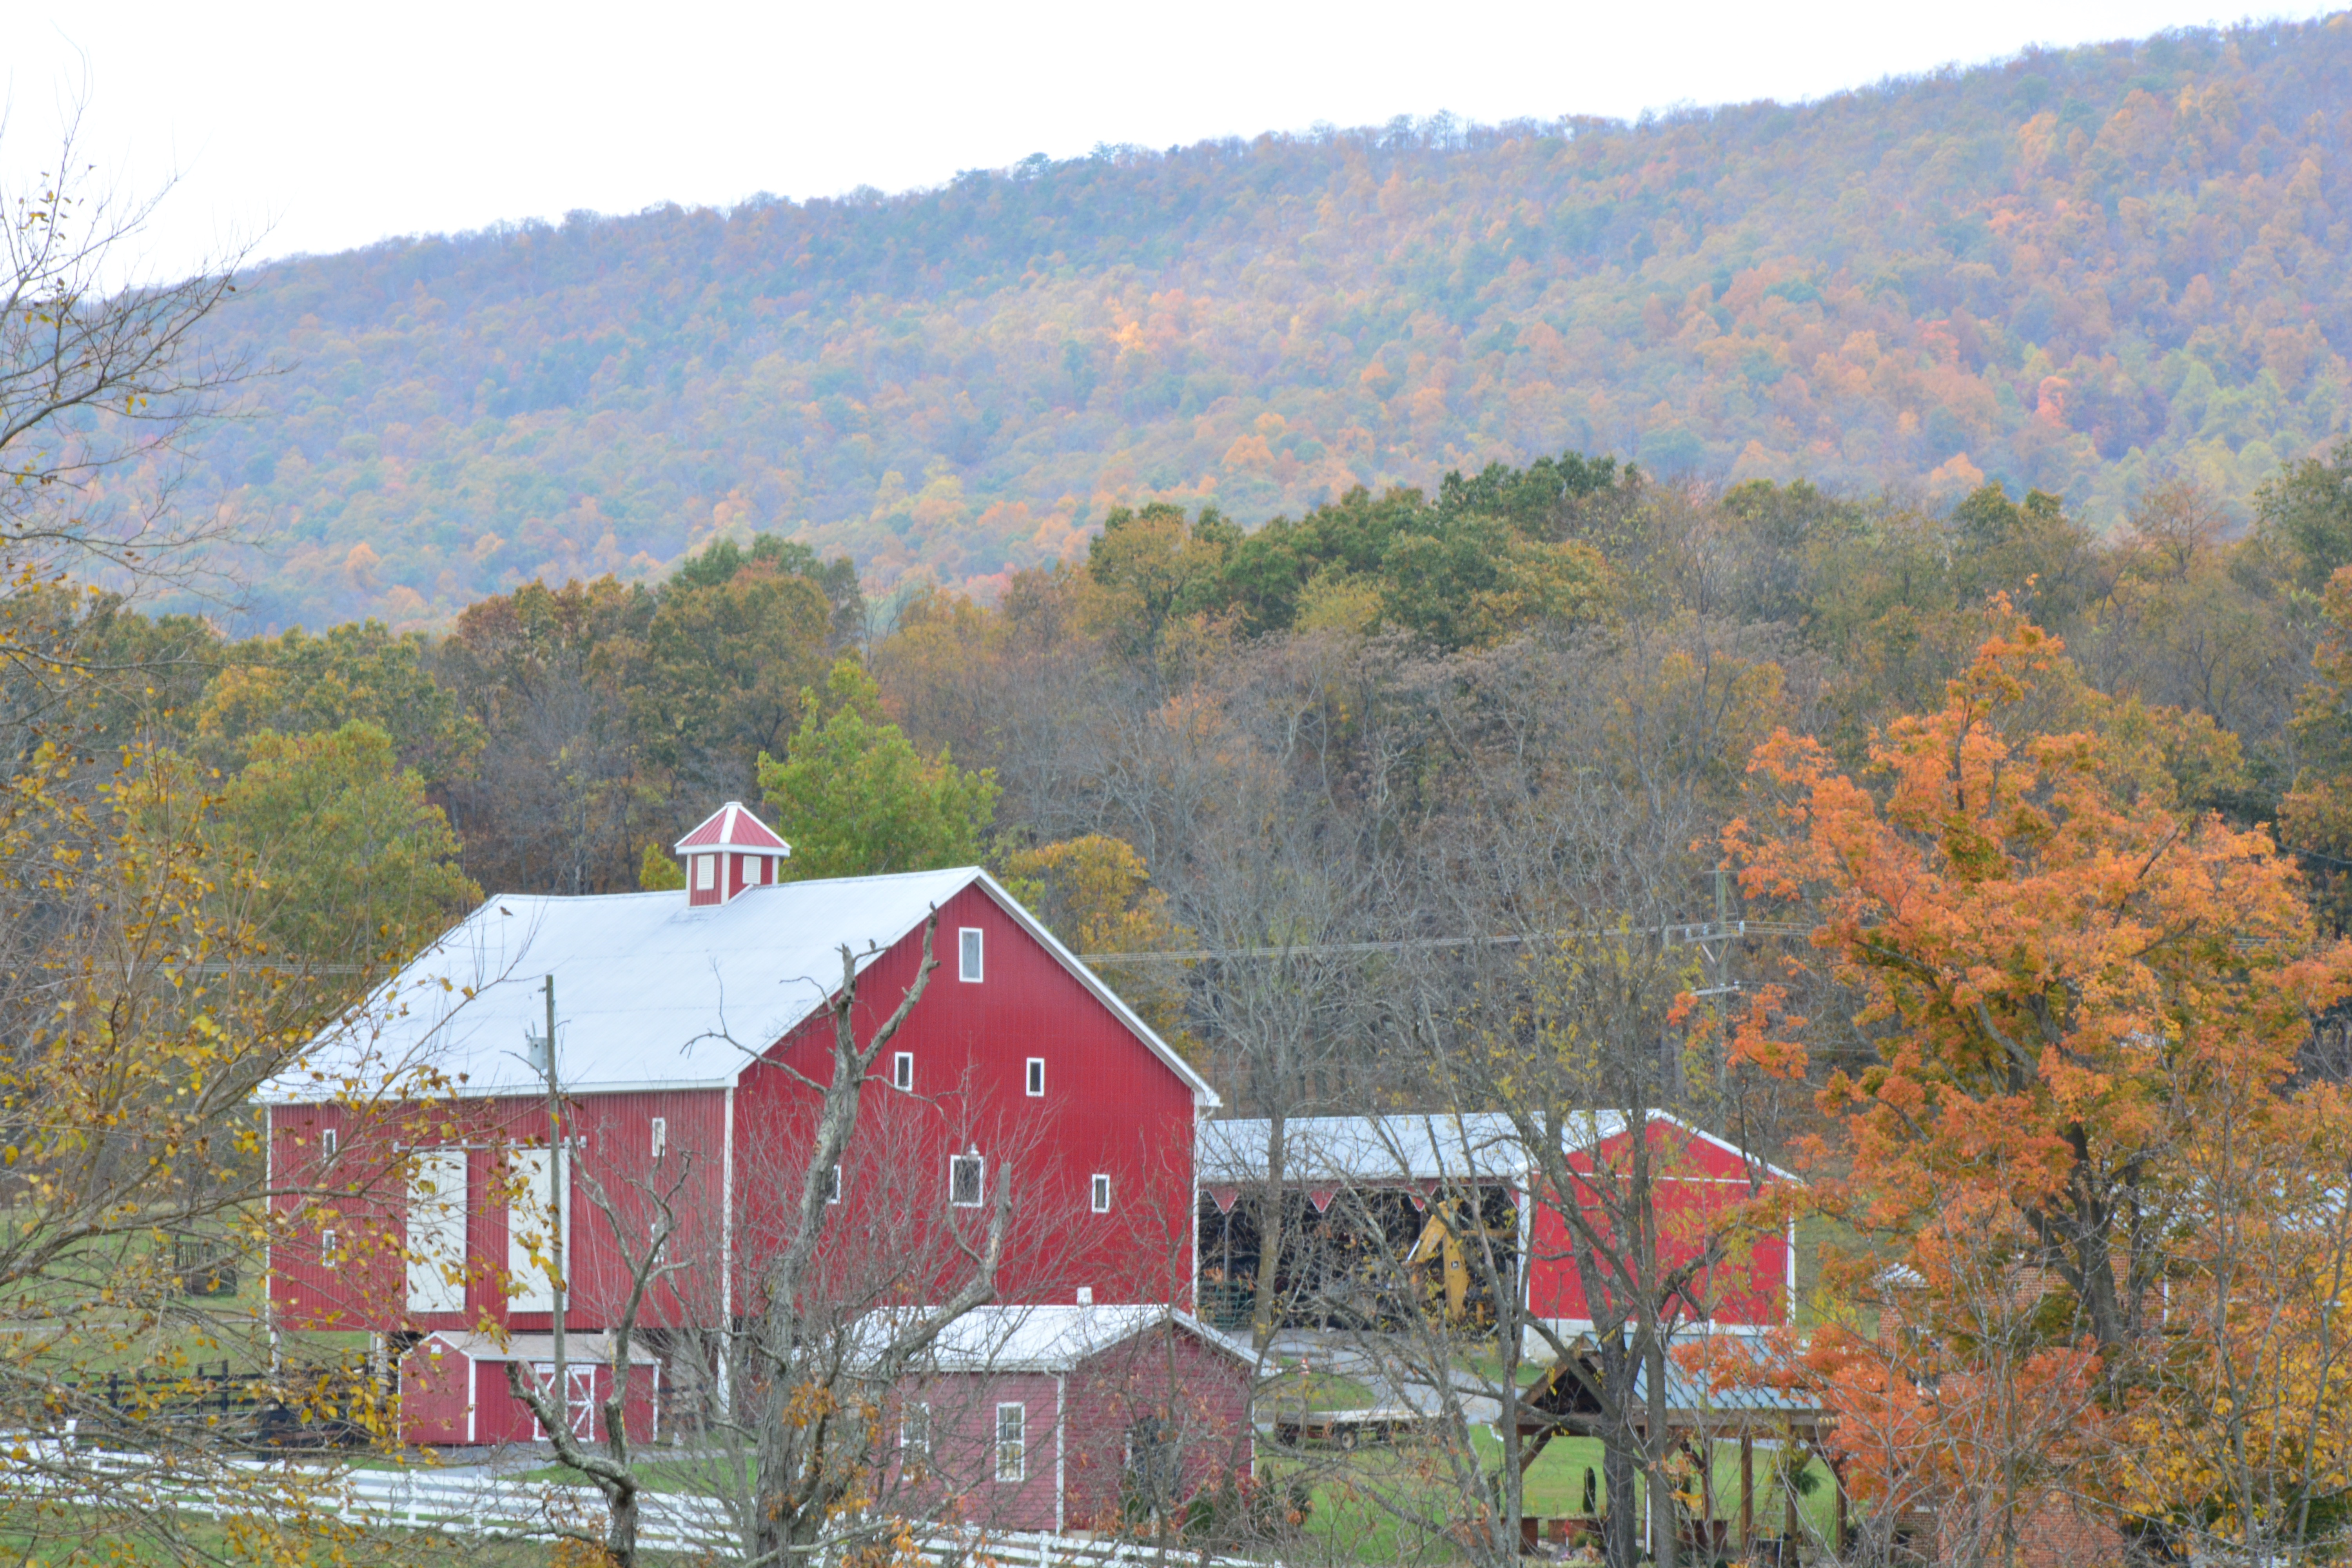
mountain, farm, barn, mountain range, village, cottage, autumn, season, rural area